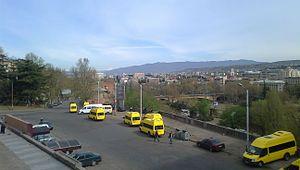
Cet article concerne l'année 2020 en Géorgie.